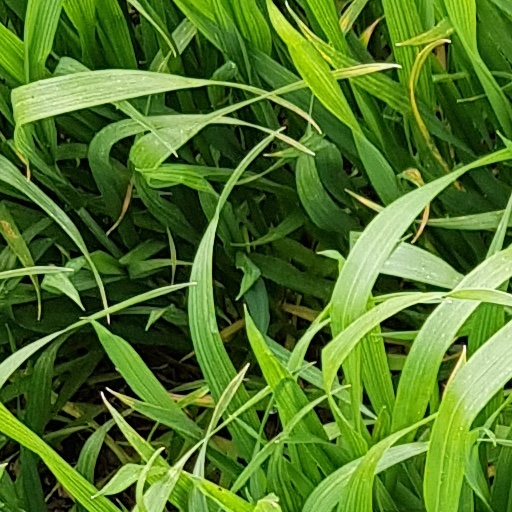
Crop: wheat